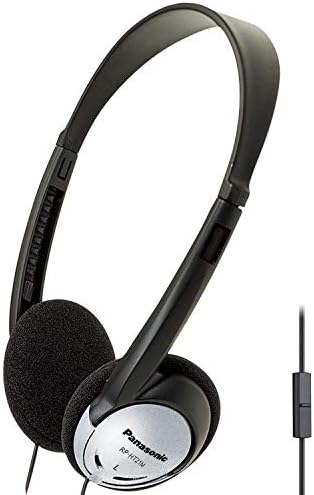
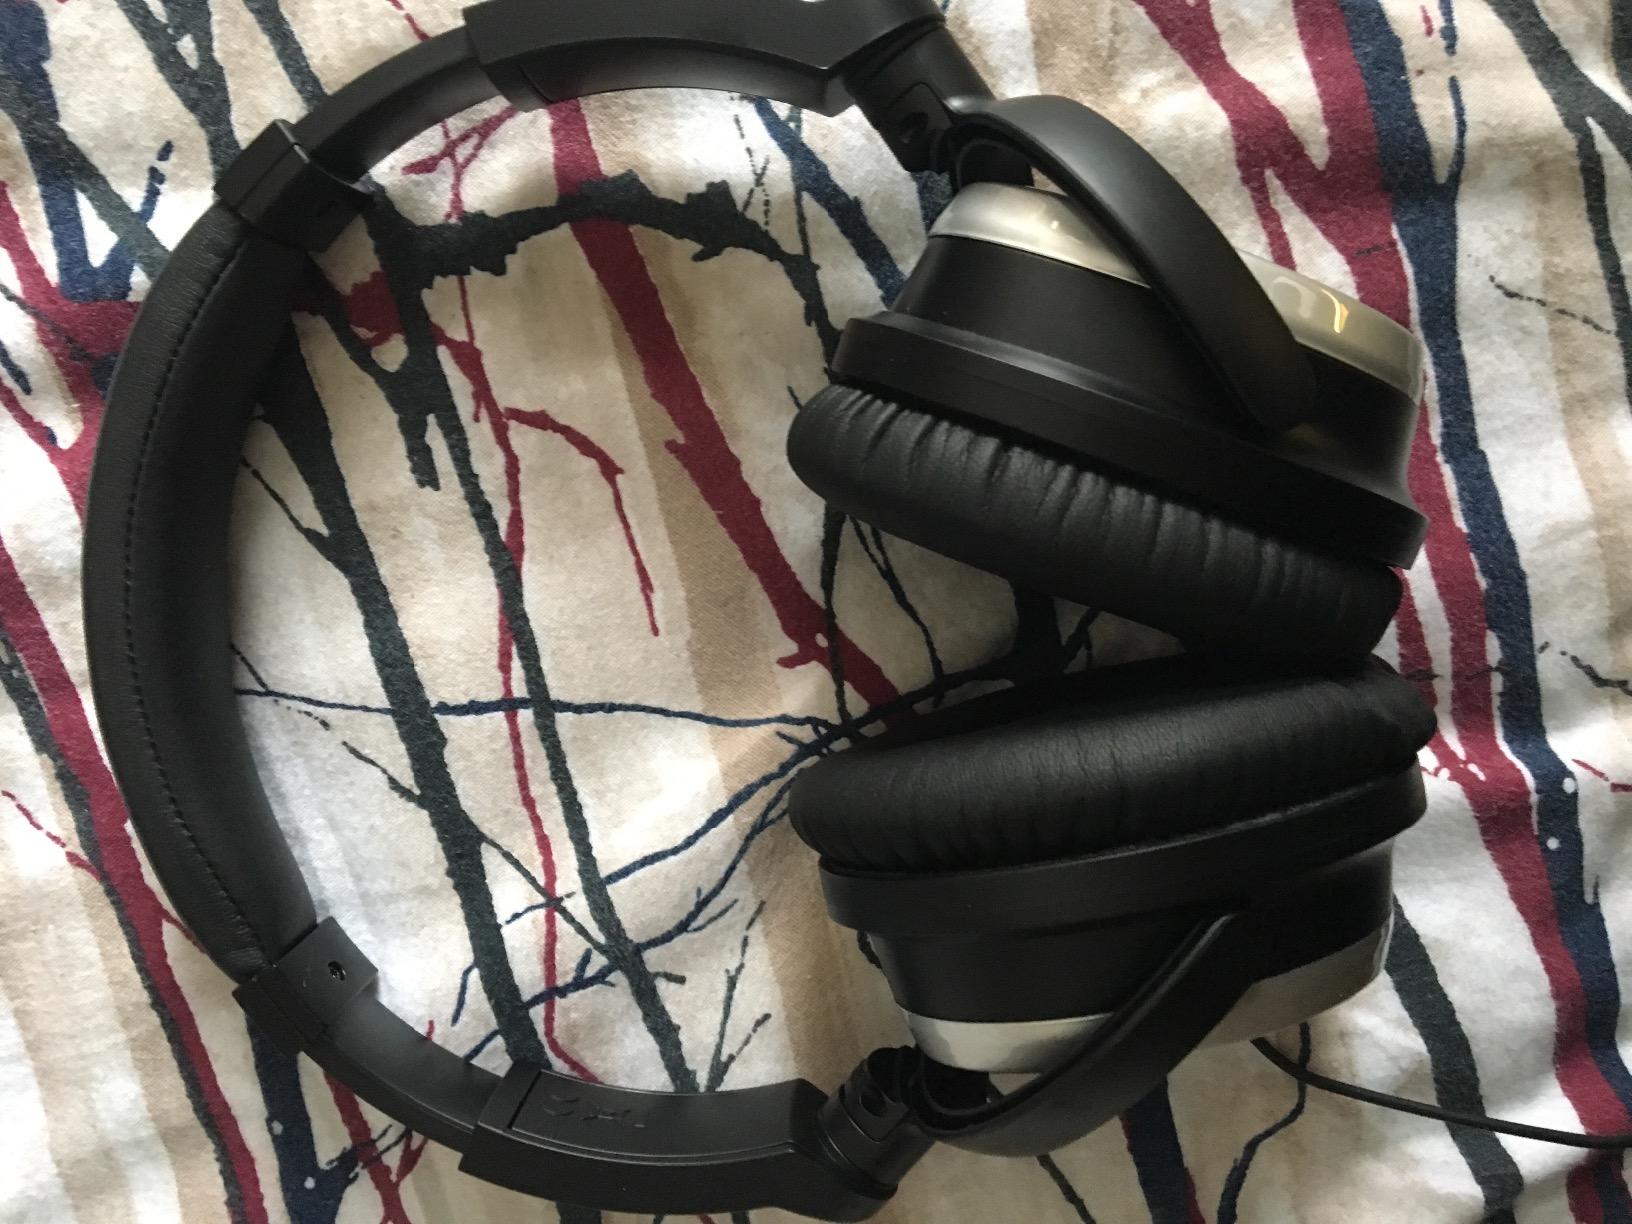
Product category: headphones
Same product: no